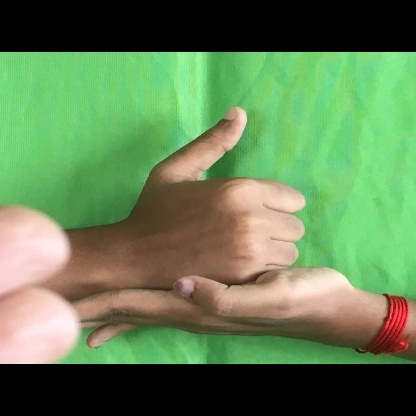
Mudra: Shivalinga